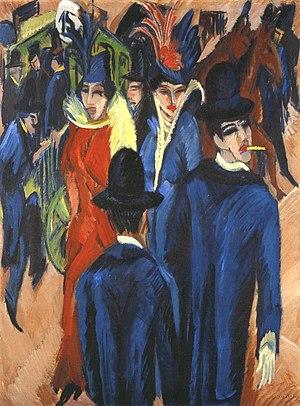
Ernst Ludwig Kirchner, né le 6 mai 1880 à Aschaffenbourg, en Bavière et mort le 15 juin 1938 à Frauenkirch, près de Davos en Suisse, est un peintre expressionniste allemand et l'un des fondateurs de l’association Die Brücke.
L’expressionnisme est un courant artistique figuratif apparu au début du XXᵉ siècle, en Europe du Nord, particulièrement en Allemagne. L'expressionnisme a touché de multiples domaines artistiques : la peinture, l'architecture, la littérature, le théâtre, le cinéma, la musique, la danse, etc. L'expressionnisme fut condamné par le régime nazi qui le considérait comme un « art dégénéré ».